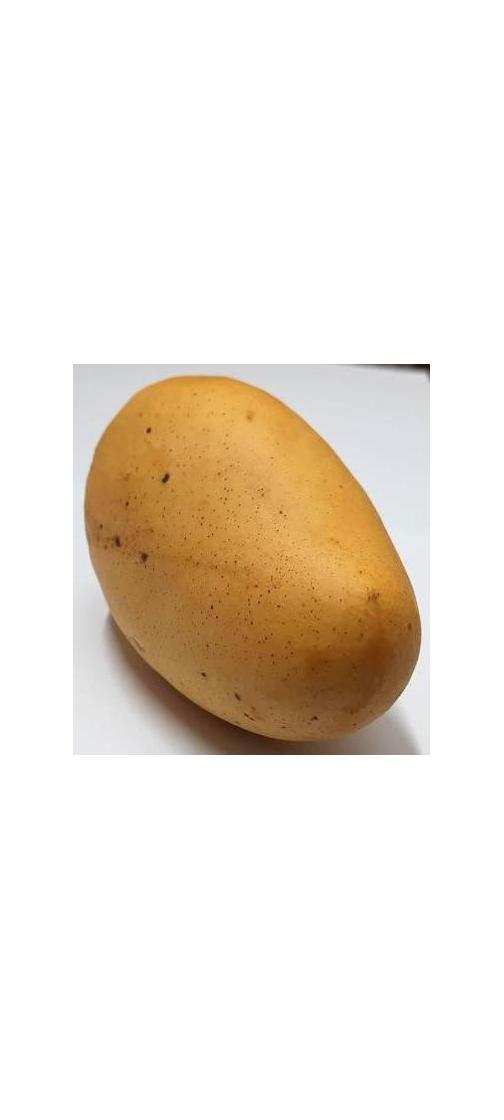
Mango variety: Katimon